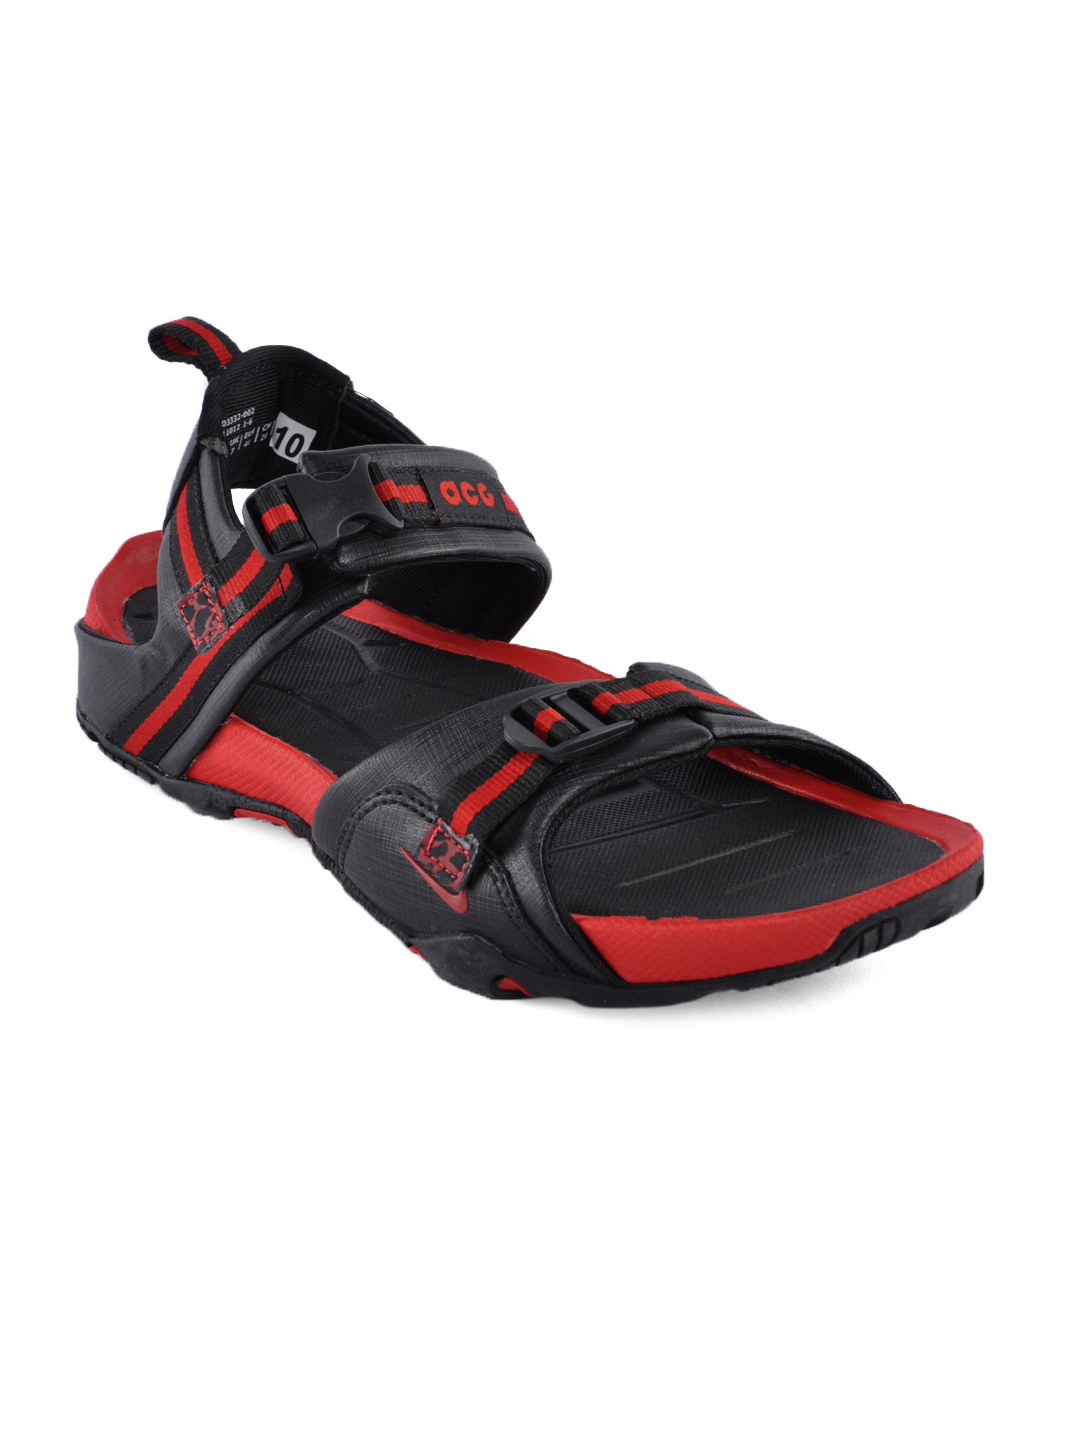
Nike Men Air Embark Black Sandals
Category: Footwear / Sandal / Sandals
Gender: Men
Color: Black
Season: Summer 2012
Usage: Casual